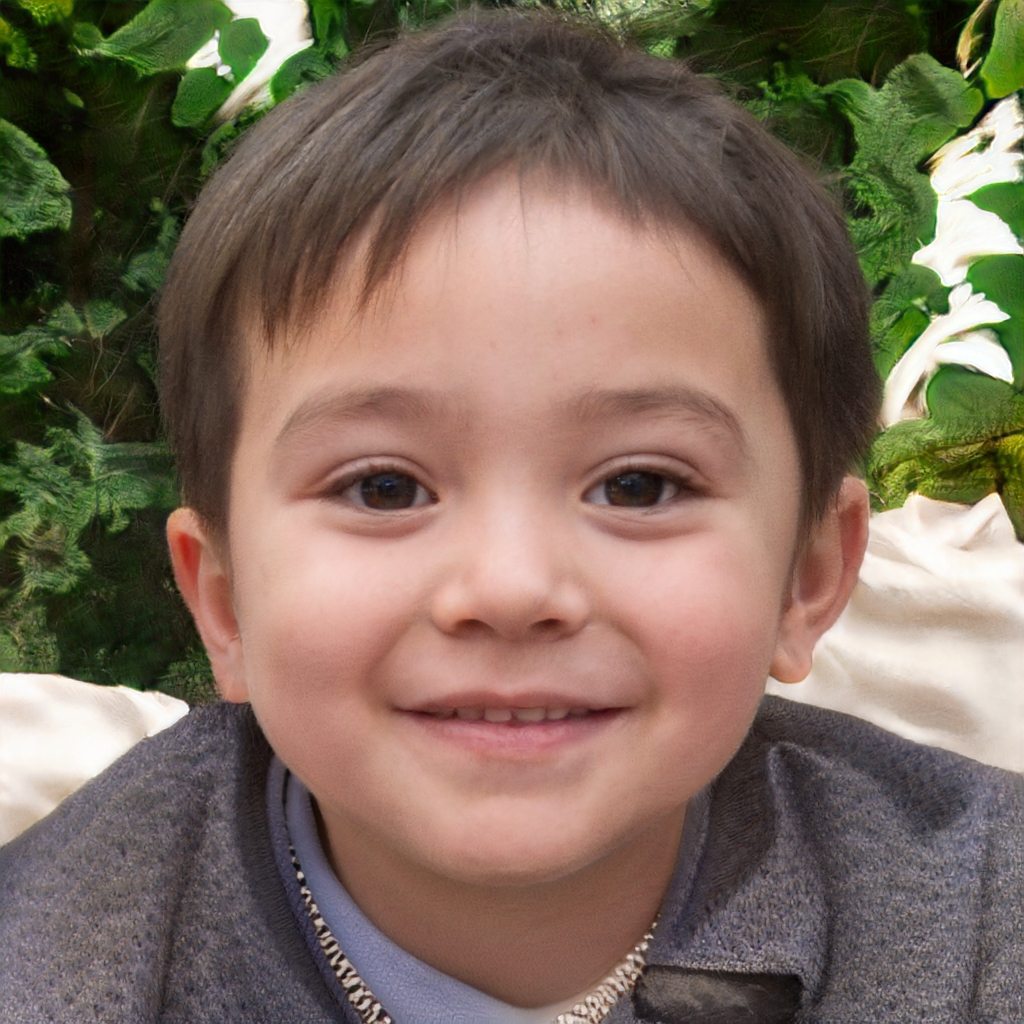
Label: Colored